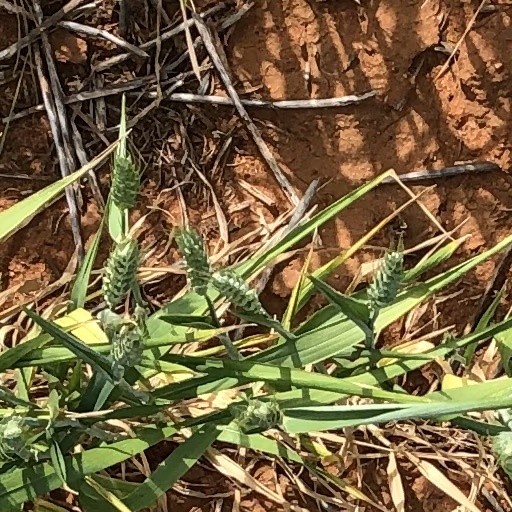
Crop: wheat